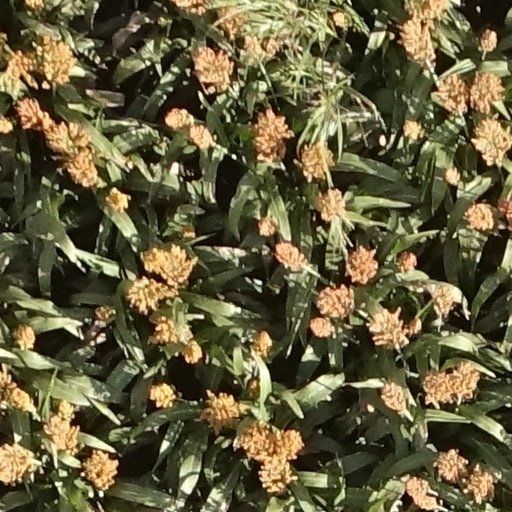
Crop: sorghum